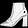
Label: Ankle boot